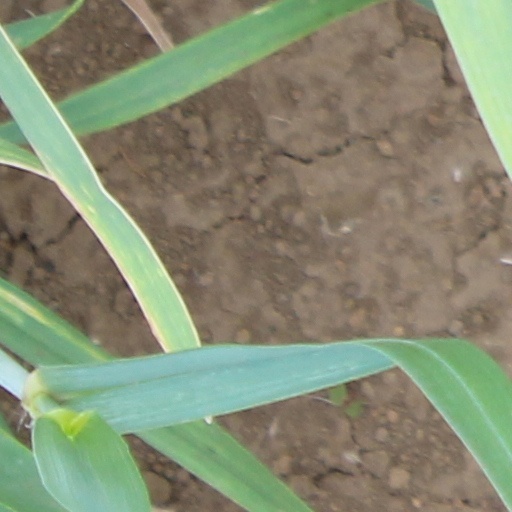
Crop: wheat